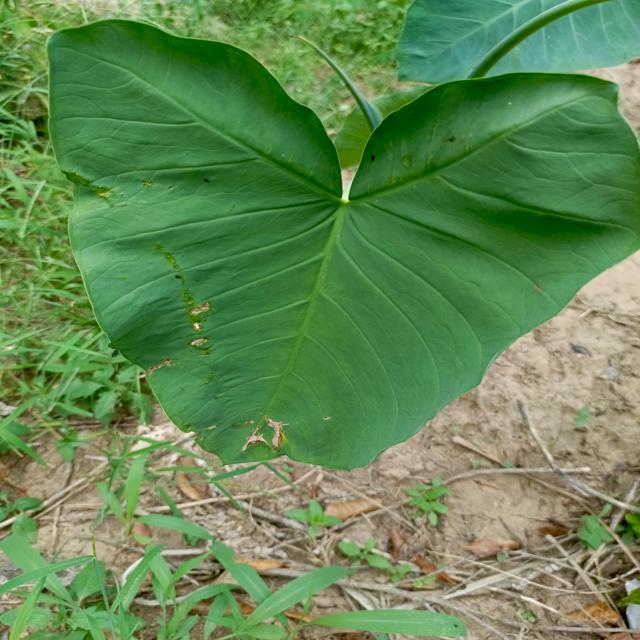
Label: Early_Blight